Fashions for Women

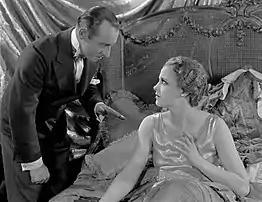
Still with Raymond Hatton and Esther Ralston

A social comedy about a cigarette girl, Lulu, who falls in love with a count while finding success as a fashion model.